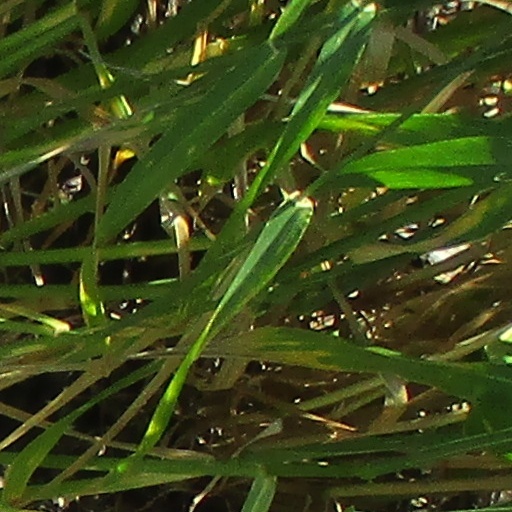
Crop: wheat